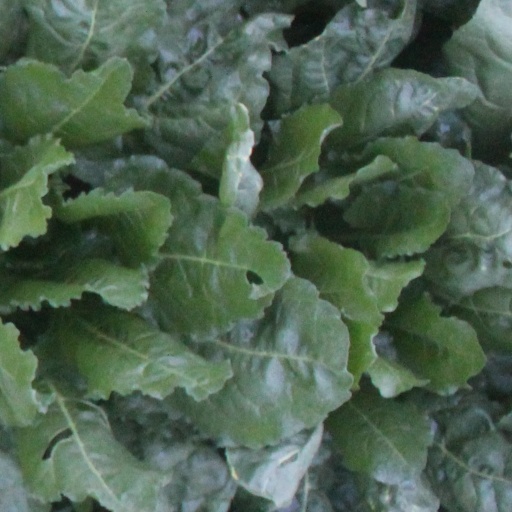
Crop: sugar beet